Sand theft

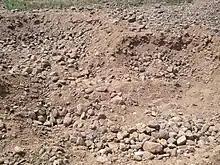
A mined river bed in Kachirapalayam

Sand thieves are referred to in India as the "sand mafia". They have been alleged to have murdered hundreds of people, including journalists, environmental activists, police officers, government officials, and others. In South India, the problem appears so pronounced that a particular Tamil term – "manarkollai" – has been coined.